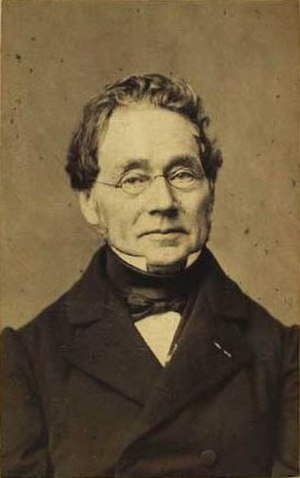
Peder Goth Thorsen
Peder Goth Thorsen var en dansk bibliotekar, runeforsker og historiker.